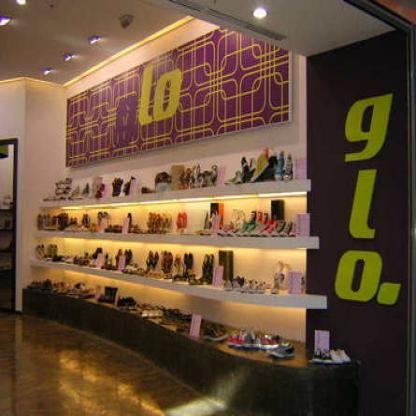
Scene: Indoor